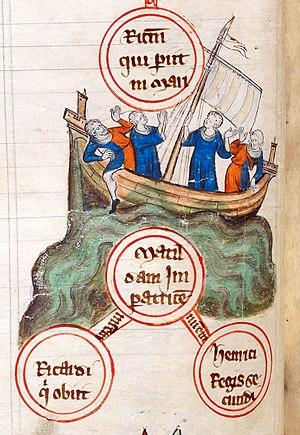
Henri Iᵉʳ d'Angleterre, dit Henri Beauclerc, est roi d'Angleterre de 1100 à sa mort et également duc de Normandie de 1106 à sa mort. Quatrième fils de Guillaume le Conquérant et de son épouse Mathilde de Flandre, il reçoit une éducation en latin et dans les arts libéraux pendant son enfance. À la mort de son père en 1087, ses frères aînés Robert Courteheuse et Guillaume le Roux héritent respectivement du duché de Normandie et du royaume d'Angleterre, tandis qu'il se retrouve lui-même sans terre et contraint de choisir entre ses frères rivaux. Henri obtient de Robert Courteheuse la cession du Cotentin, mais il en est finalement chassé en 1091, victime de la réconciliation de ce dernier avec Guillaume le Roux. Il parvient toutefois à reconstruire graduellement son pouvoir dans le Cotentin et à s'allier avec Guillaume contre Robert au cours des années suivantes.
Guillaume Adelin était le seul fils légitime d’Henri Iᵉʳ Beauclerc et de son épouse Édith d'Écosse. Sa mort prématurée dans le naufrage de la Blanche-Nef a amené un remaniement dans les relations politiques entre l’Angleterre et la France.
Mathilde de Blois est comtesse de Chester. Elle est la fille d'Étienne II de Blois, comte de Blois, Châteaudun, Chartres et Meaux, et d'Adèle d'Angleterre, fille de Guillaume le Conquérant, duc de Normandie et roi d'Angleterre, et de Mathilde de Flandre.
La Blanche-Nef est un navire normand qui fit naufrage à Barfleur au large du Cotentin, le 25 novembre 1120 avec pas moins de 140 hauts barons et dix-huit dames de haute naissance, filles, sœurs, nièces ou épouses de rois et de comtes à son bord, parmi lesquels l’héritier du trône d’Angleterre, le prince Guillaume Adelin, fils du roi Henri Iᵉʳ Beauclerc.
Mathilde l'Emperesse est une princesse de la maison de Normandie née vers le 7 février 1102, probablement à Sutton Courtenay dans l'Oxfordshire, et morte le 10 septembre 1167 à Rouen, en Normandie. Impératrice du Saint-Empire romain germanique, elle revendique le trône du royaume d'Angleterre contre Étienne de Blois. Leur lutte, une longue guerre civile surnommée « l'Anarchie », dure de 1135 à 1153.